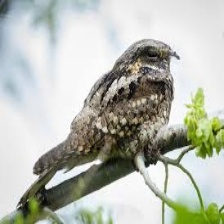
Species: EASTERN WIP POOR WILL
Scientific name: ANTROSTOMUS VOCIFERUS